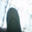
Label: shark